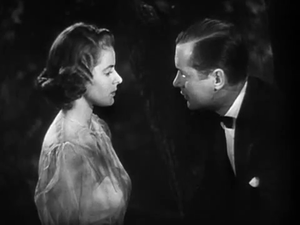
La Proie du mort est un film américain réalisé par W. S. Van Dyke, Robert B. Sinclair et Richard Thorpe, sorti en 1941.